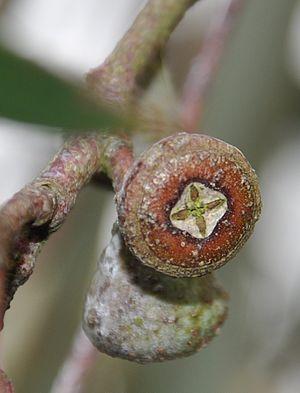
Fruit d'Eucalyptus coccifera au Jardin exotique de Roscoff le 17/05/2012.
Eucalyptus coccifera est une espèce d'arbres endémique de Tasmanie.